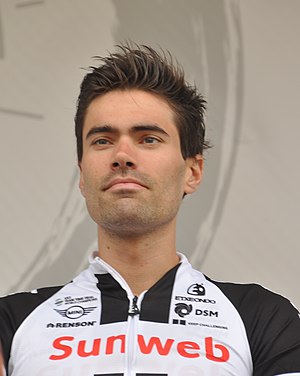
Tom Dumoulin
Tom Dumoulin er en hollandsk professionel cykelrytter, der cykler for UCI ProTeam Jumbo-Visma. Han er kendt som tempospecialist og klassementsrytter. I 2017 vandt han for første gang Giro d'Italia. I 2018 blev han både nummer 2 i Giro d'Italia og Tour de France.